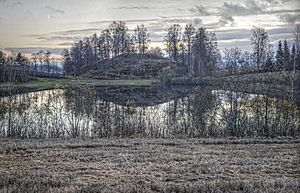
Ullensaker / Historie
Raknehaugen gravhøj, Ullensaker.